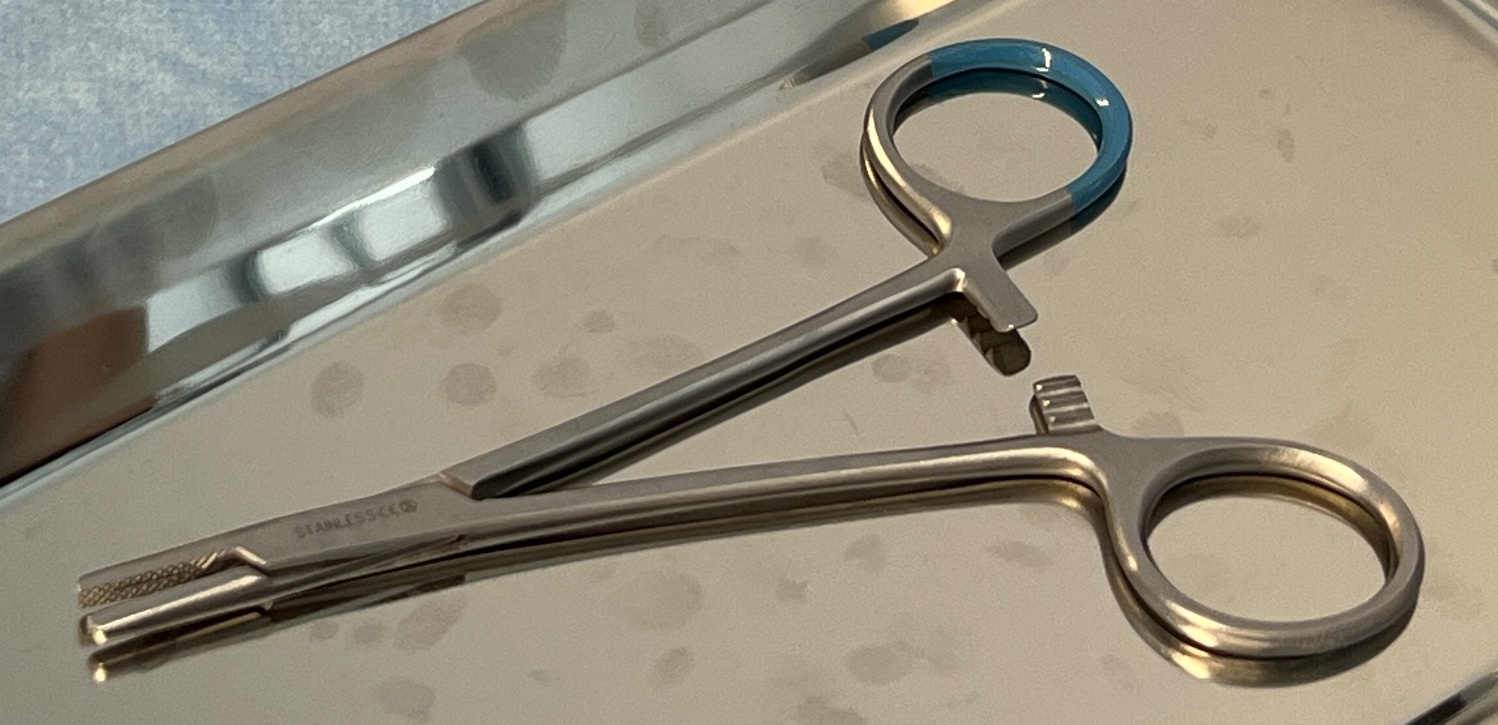
Hinged instrument state: open